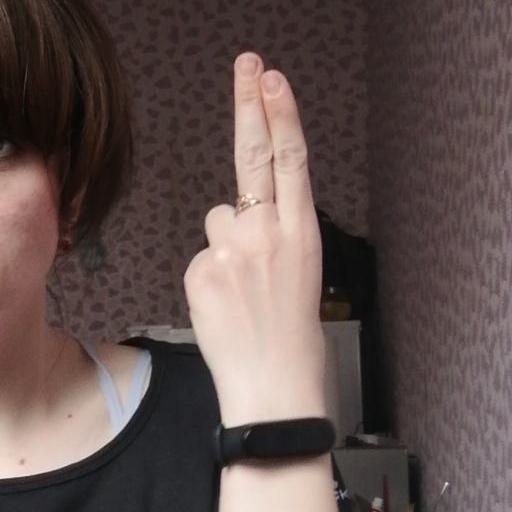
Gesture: two_up_inverted